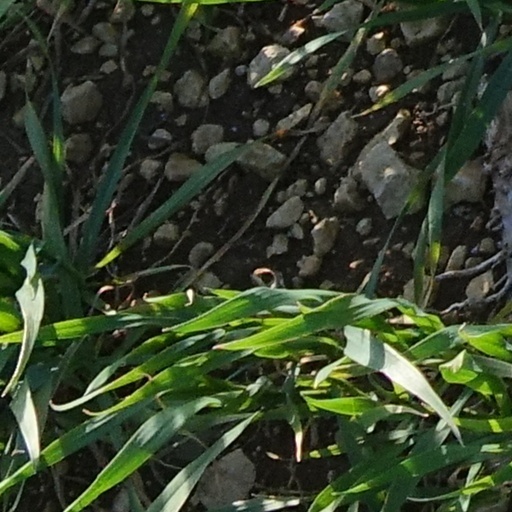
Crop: wheat